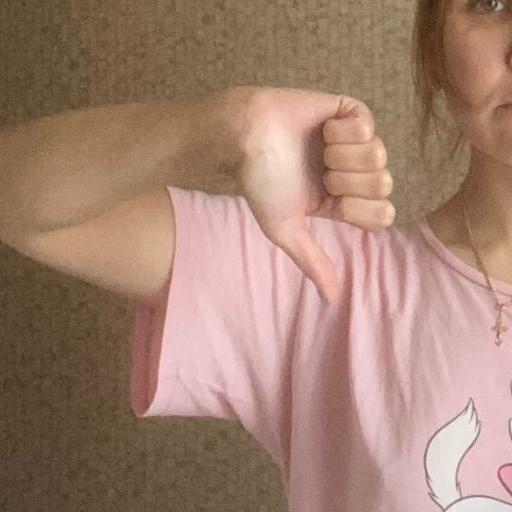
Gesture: dislike